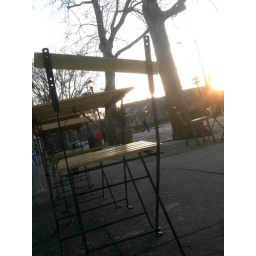
Sad yellow chair in the morning